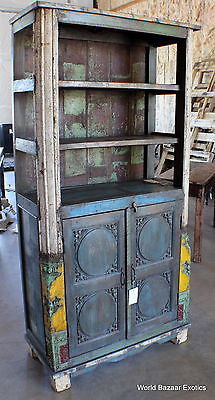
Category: cabinet